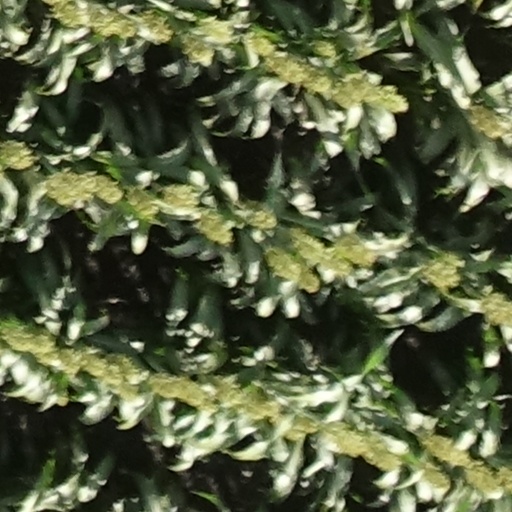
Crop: sorghum